1307

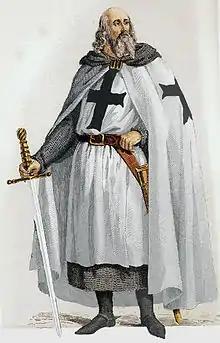
23rd Grand Master Jacques de Molay

Year 1307 (MCCCVII) was a common year starting on Sunday of the Julian calendar.